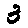
Label: 3